Volturno Line

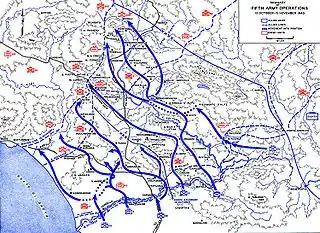
Summary of U.S. Fifth Army Operations, Italy 12 October to 15 November 1943.

As a response to the increasing Allied pressure on the Adriatic front, on October 1 the German supreme commander in Italy—"Generalfeldmarshall" Albert Kesselring—ordered the 16th Panzer Division to switch to the Adriatic front. Elements of the British 78th Infantry Division's 11th Brigade infantry crossed the Biferno at dawn on 3 October 1943 following an amphibious landing at Termoli by British Commandos at 02:15. By late morning, the two elements had linked up and that night 78th Division's 36th Brigade were able to be landed by sea at Termoli. However, logistical problems had prevented the Allies building a heavy duty bridge across the Biferno and when the bulldozed fords were made unusable after 5 tanks had crossed, there was no way to get more tanks across the river to support the infantry. A lighter weight FBE bridge was built to allow artillery, reconnaissance, and other vehicles to cross. The move east of 16th Panzer Division presented a major and unforeseen threat to the unsupported Allied infantry. As news of the German armour's arrival came in on 4 October, 78th Division's commander— Major-General Vyvyan Evelegh—demanded priority from British Eighth Army, under General Bernard Montgomery, for bridging equipment. As more German armour arrived, the Allied troops across the Biferno were forced onto the defensive. By the afternoon of 5 October, they had been squeezed back to within of Termoli. However, at the same time frantic round the clock efforts by engineers had resulted in a heavyweight Bailey bridge being completed, allowing Canadian and British armour to cross the Biferno. That evening, 78th Division's 38th (Irish) Brigade arrived by sea at Termoli and the German attack the following morning was narrowly repulsed in desperate fighting. By late morning on 6 October, the Allies were on the attack and by late afternoon the Germans had started to fall back to the next prepared defences on the River Trigno, the Barbara Line.